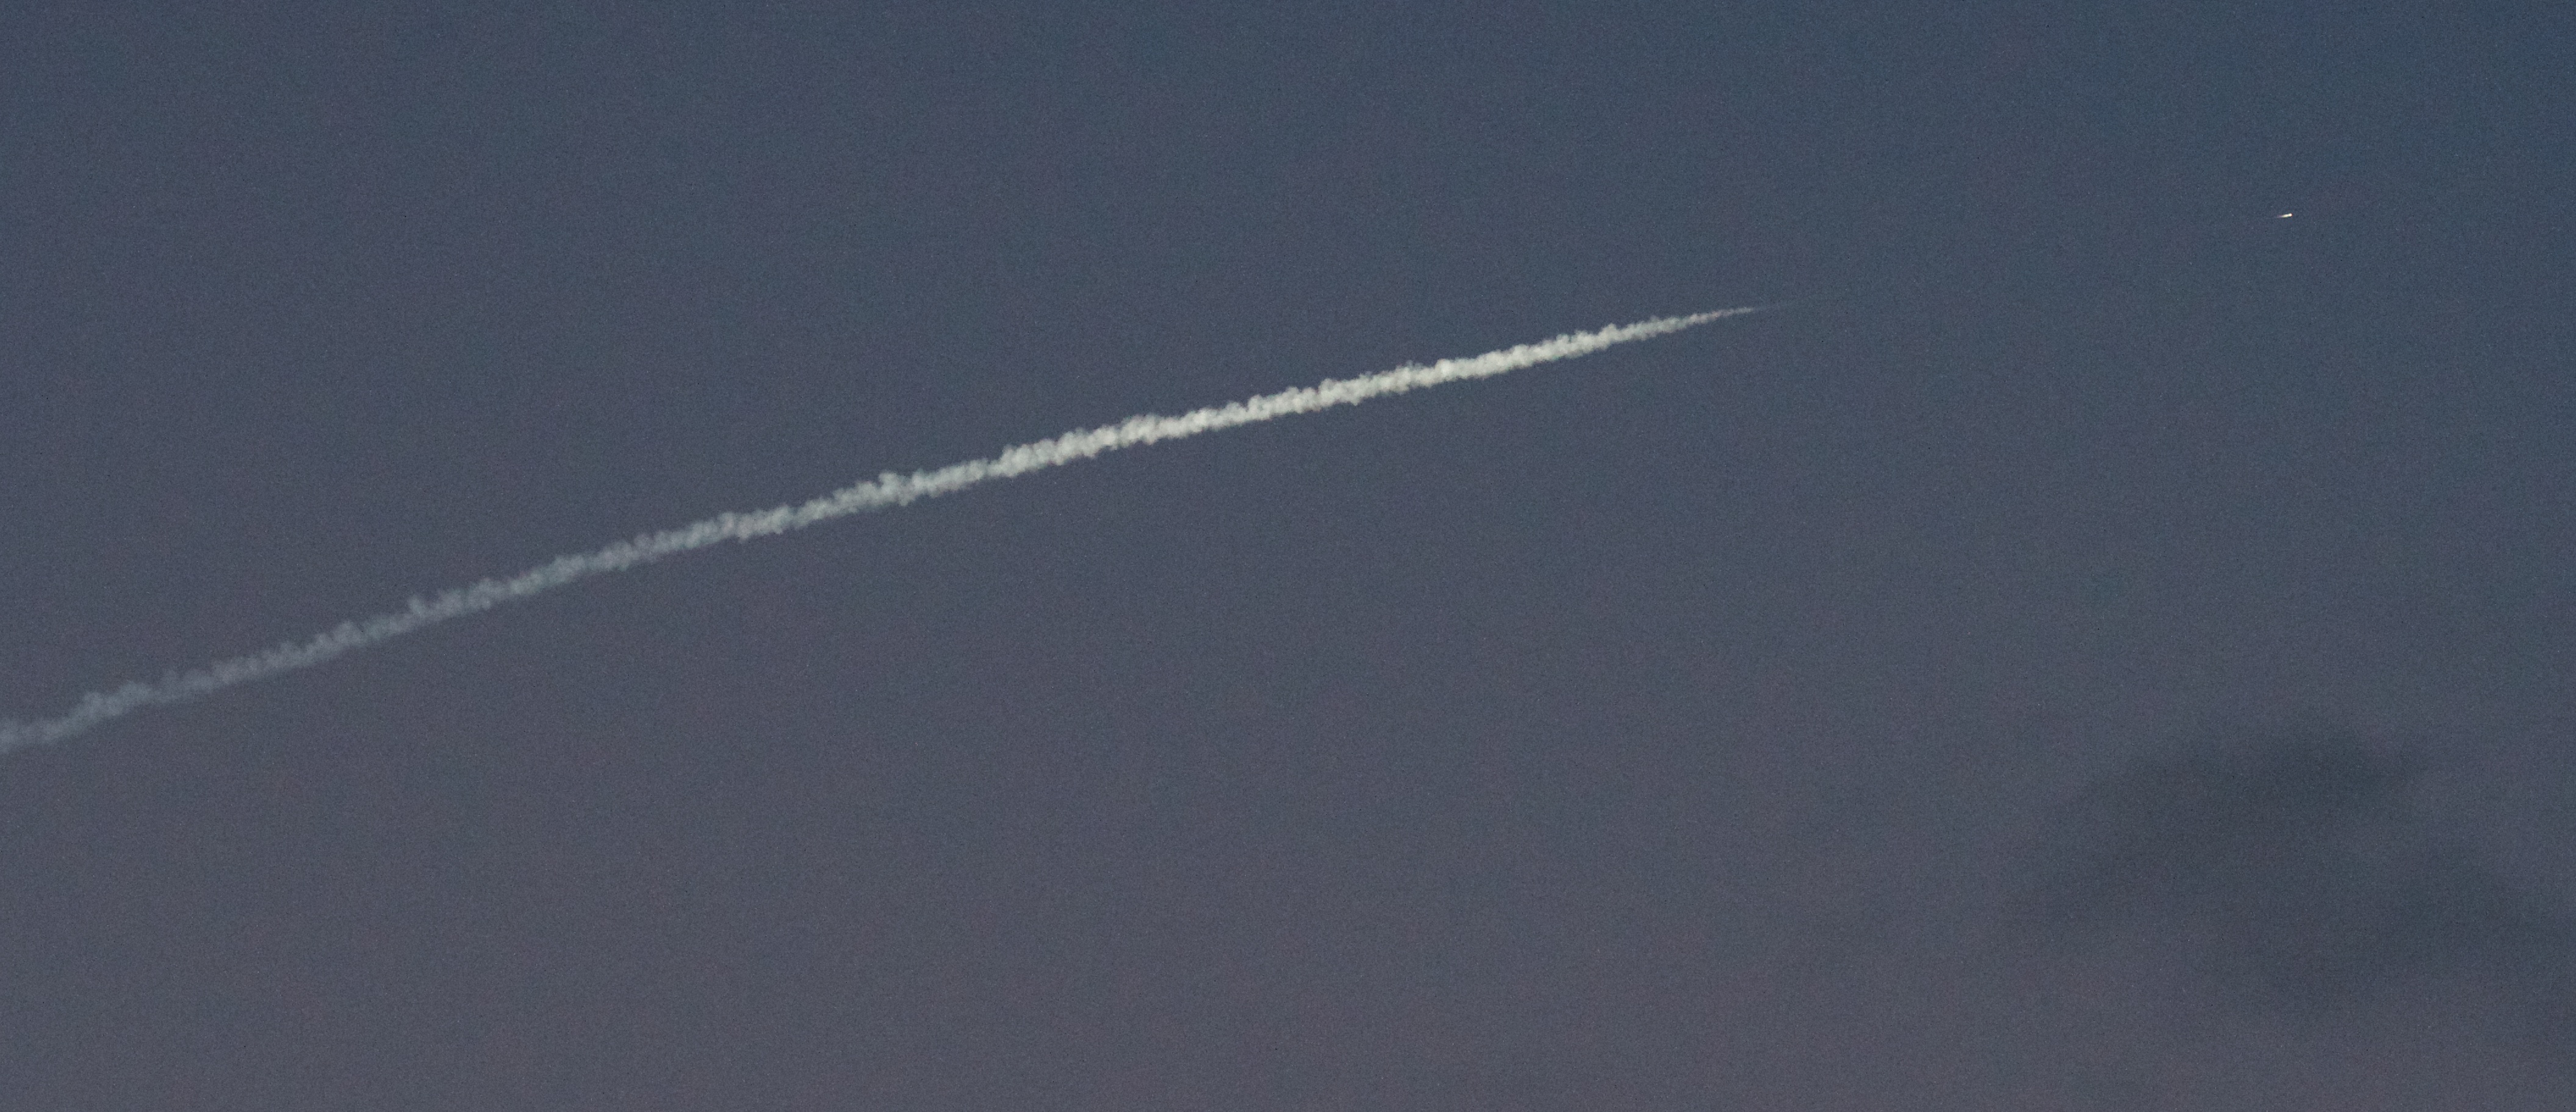
wing, cloud, sky, atmosphere, airplane, aircraft, line, vehicle, atmosphere of earth